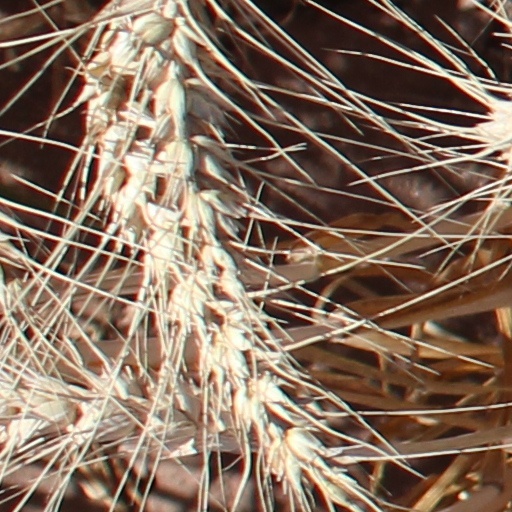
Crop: wheat